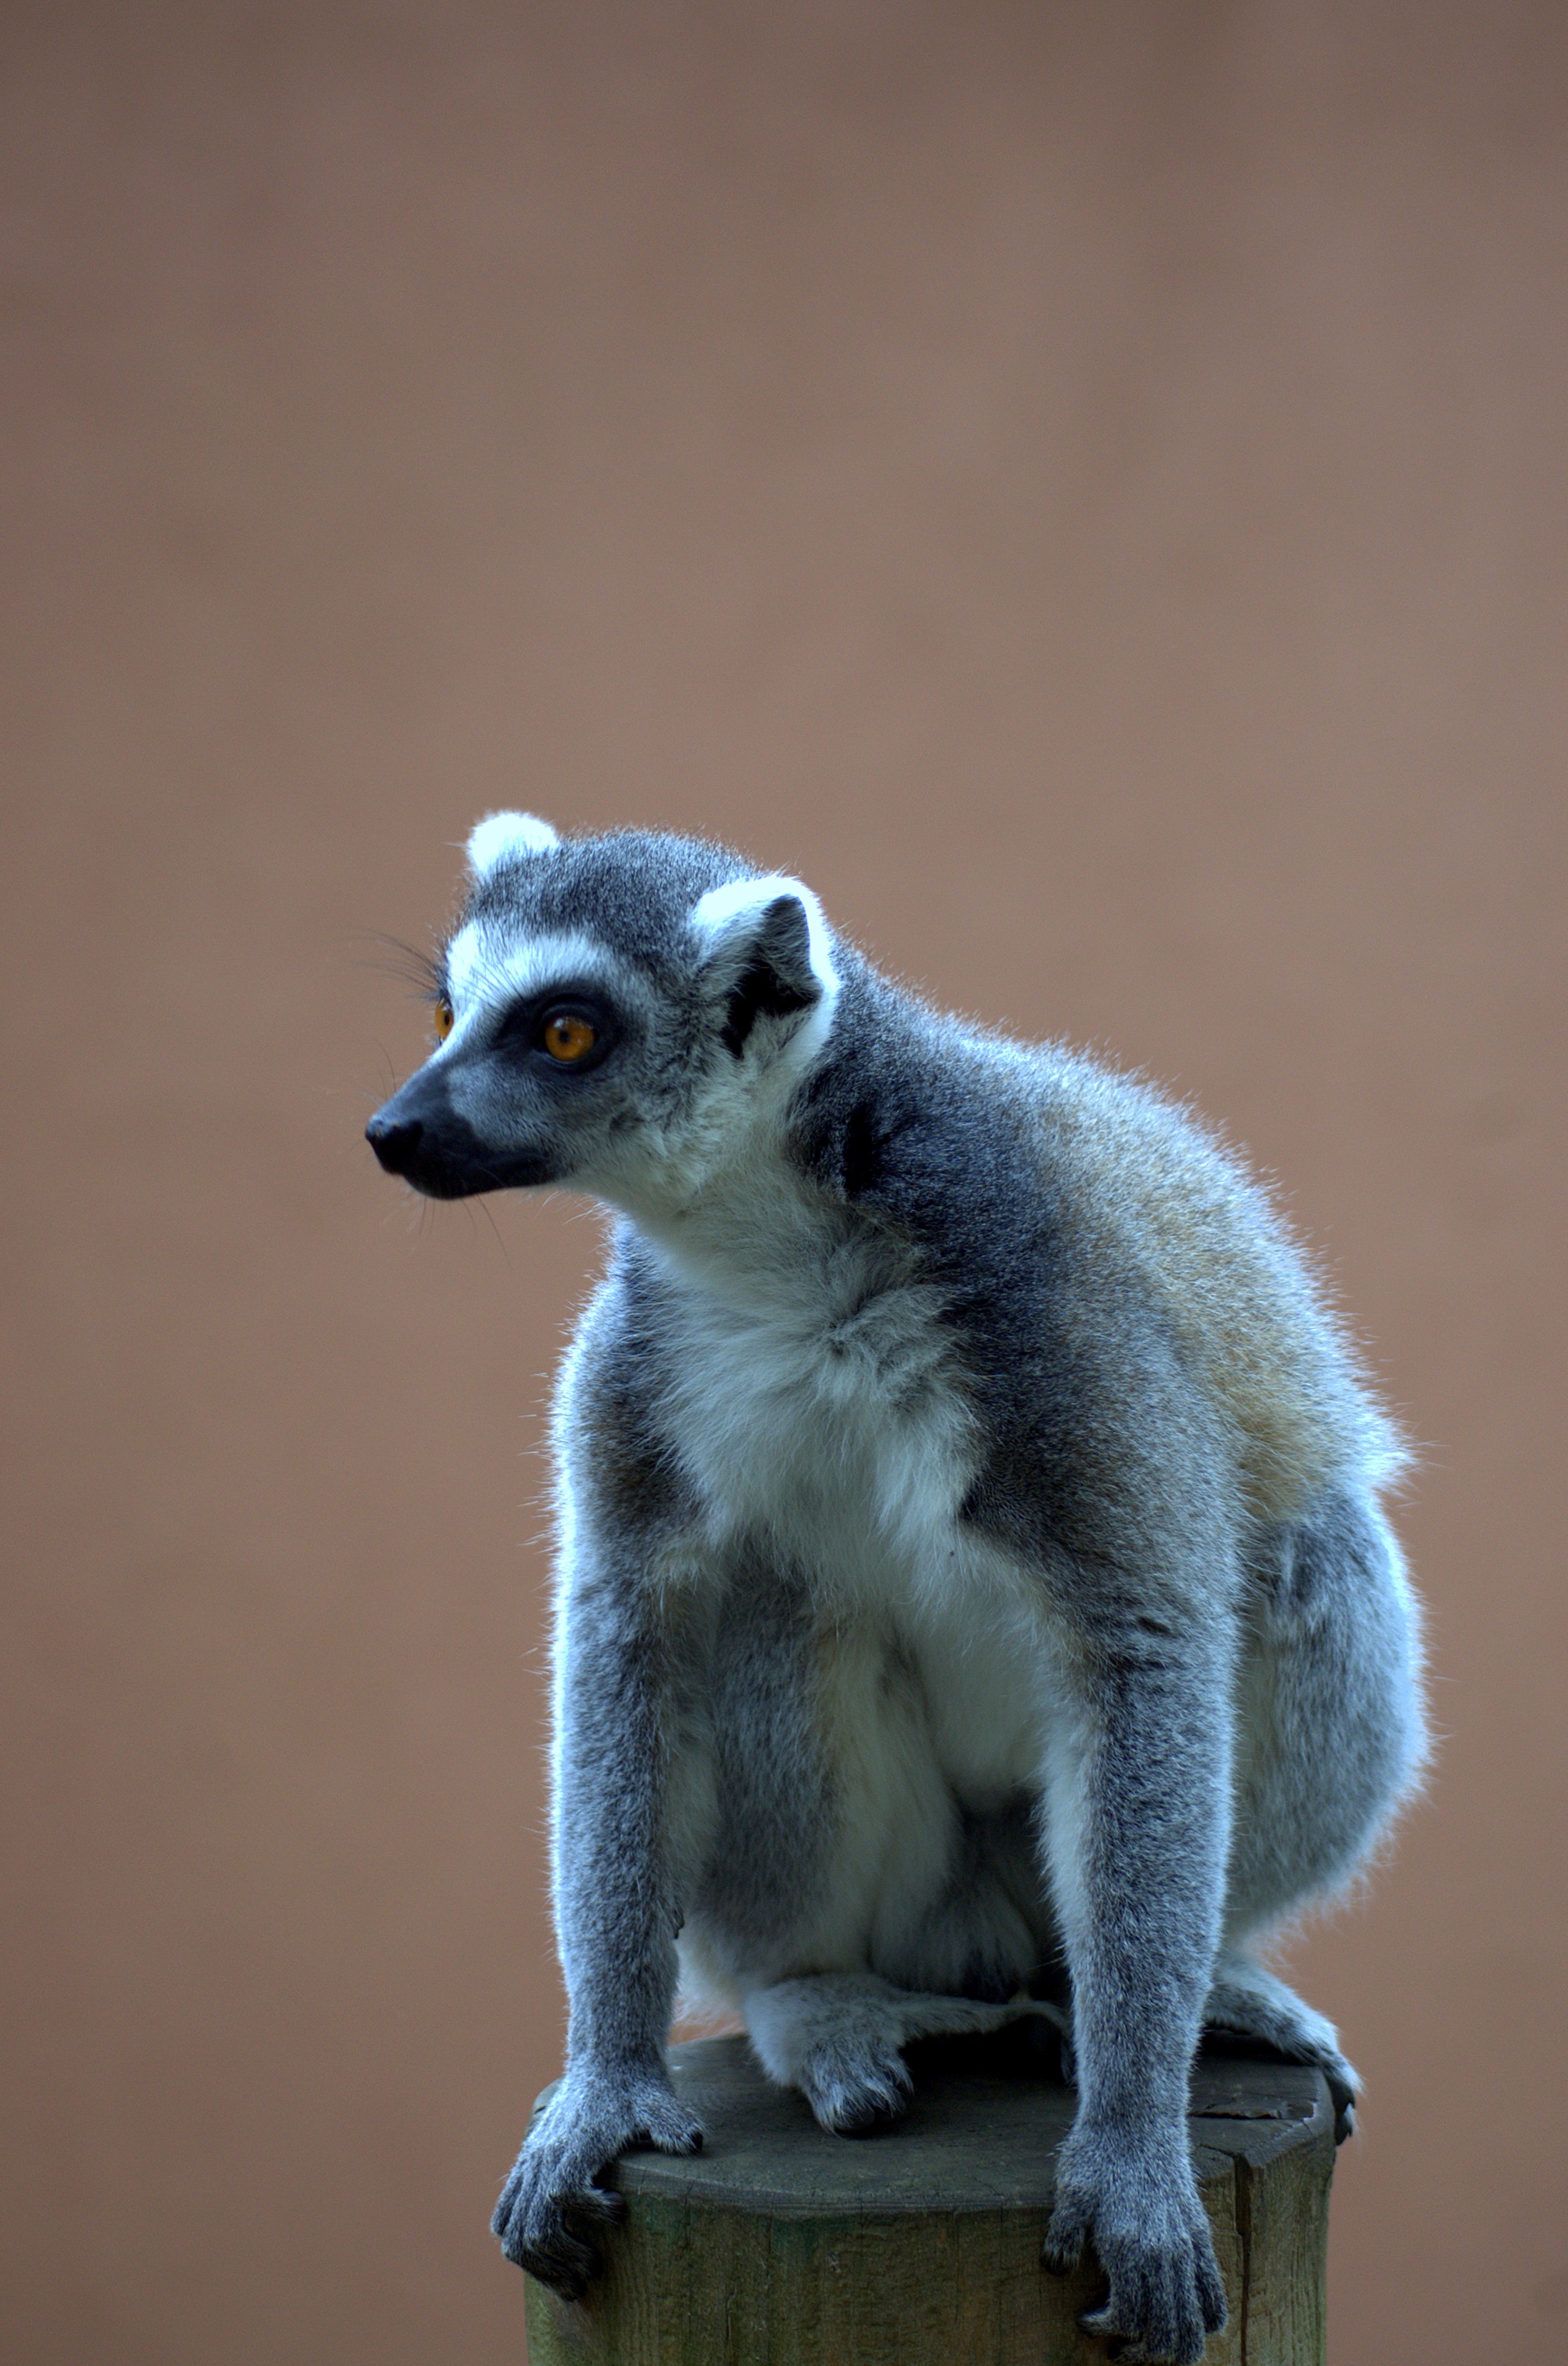
nature, animal, wildlife, zoo, mammal, fauna, primate, close up, vertebrate, lemur, meerkat, llatportr, makif le